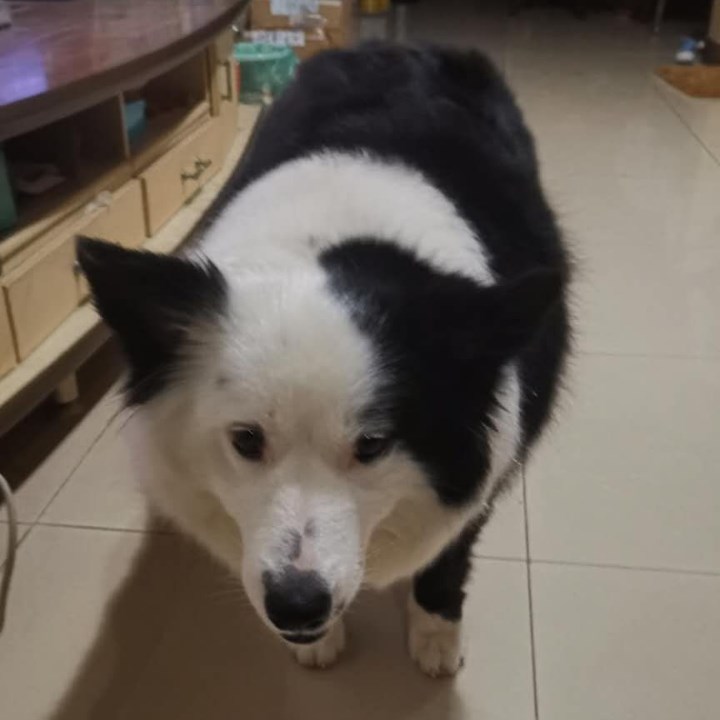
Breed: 2594-n000109-Border_collie